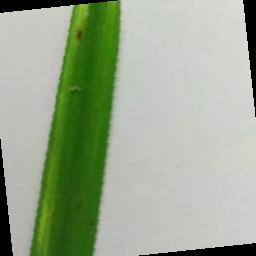
Label: Rice___Brown_Spot